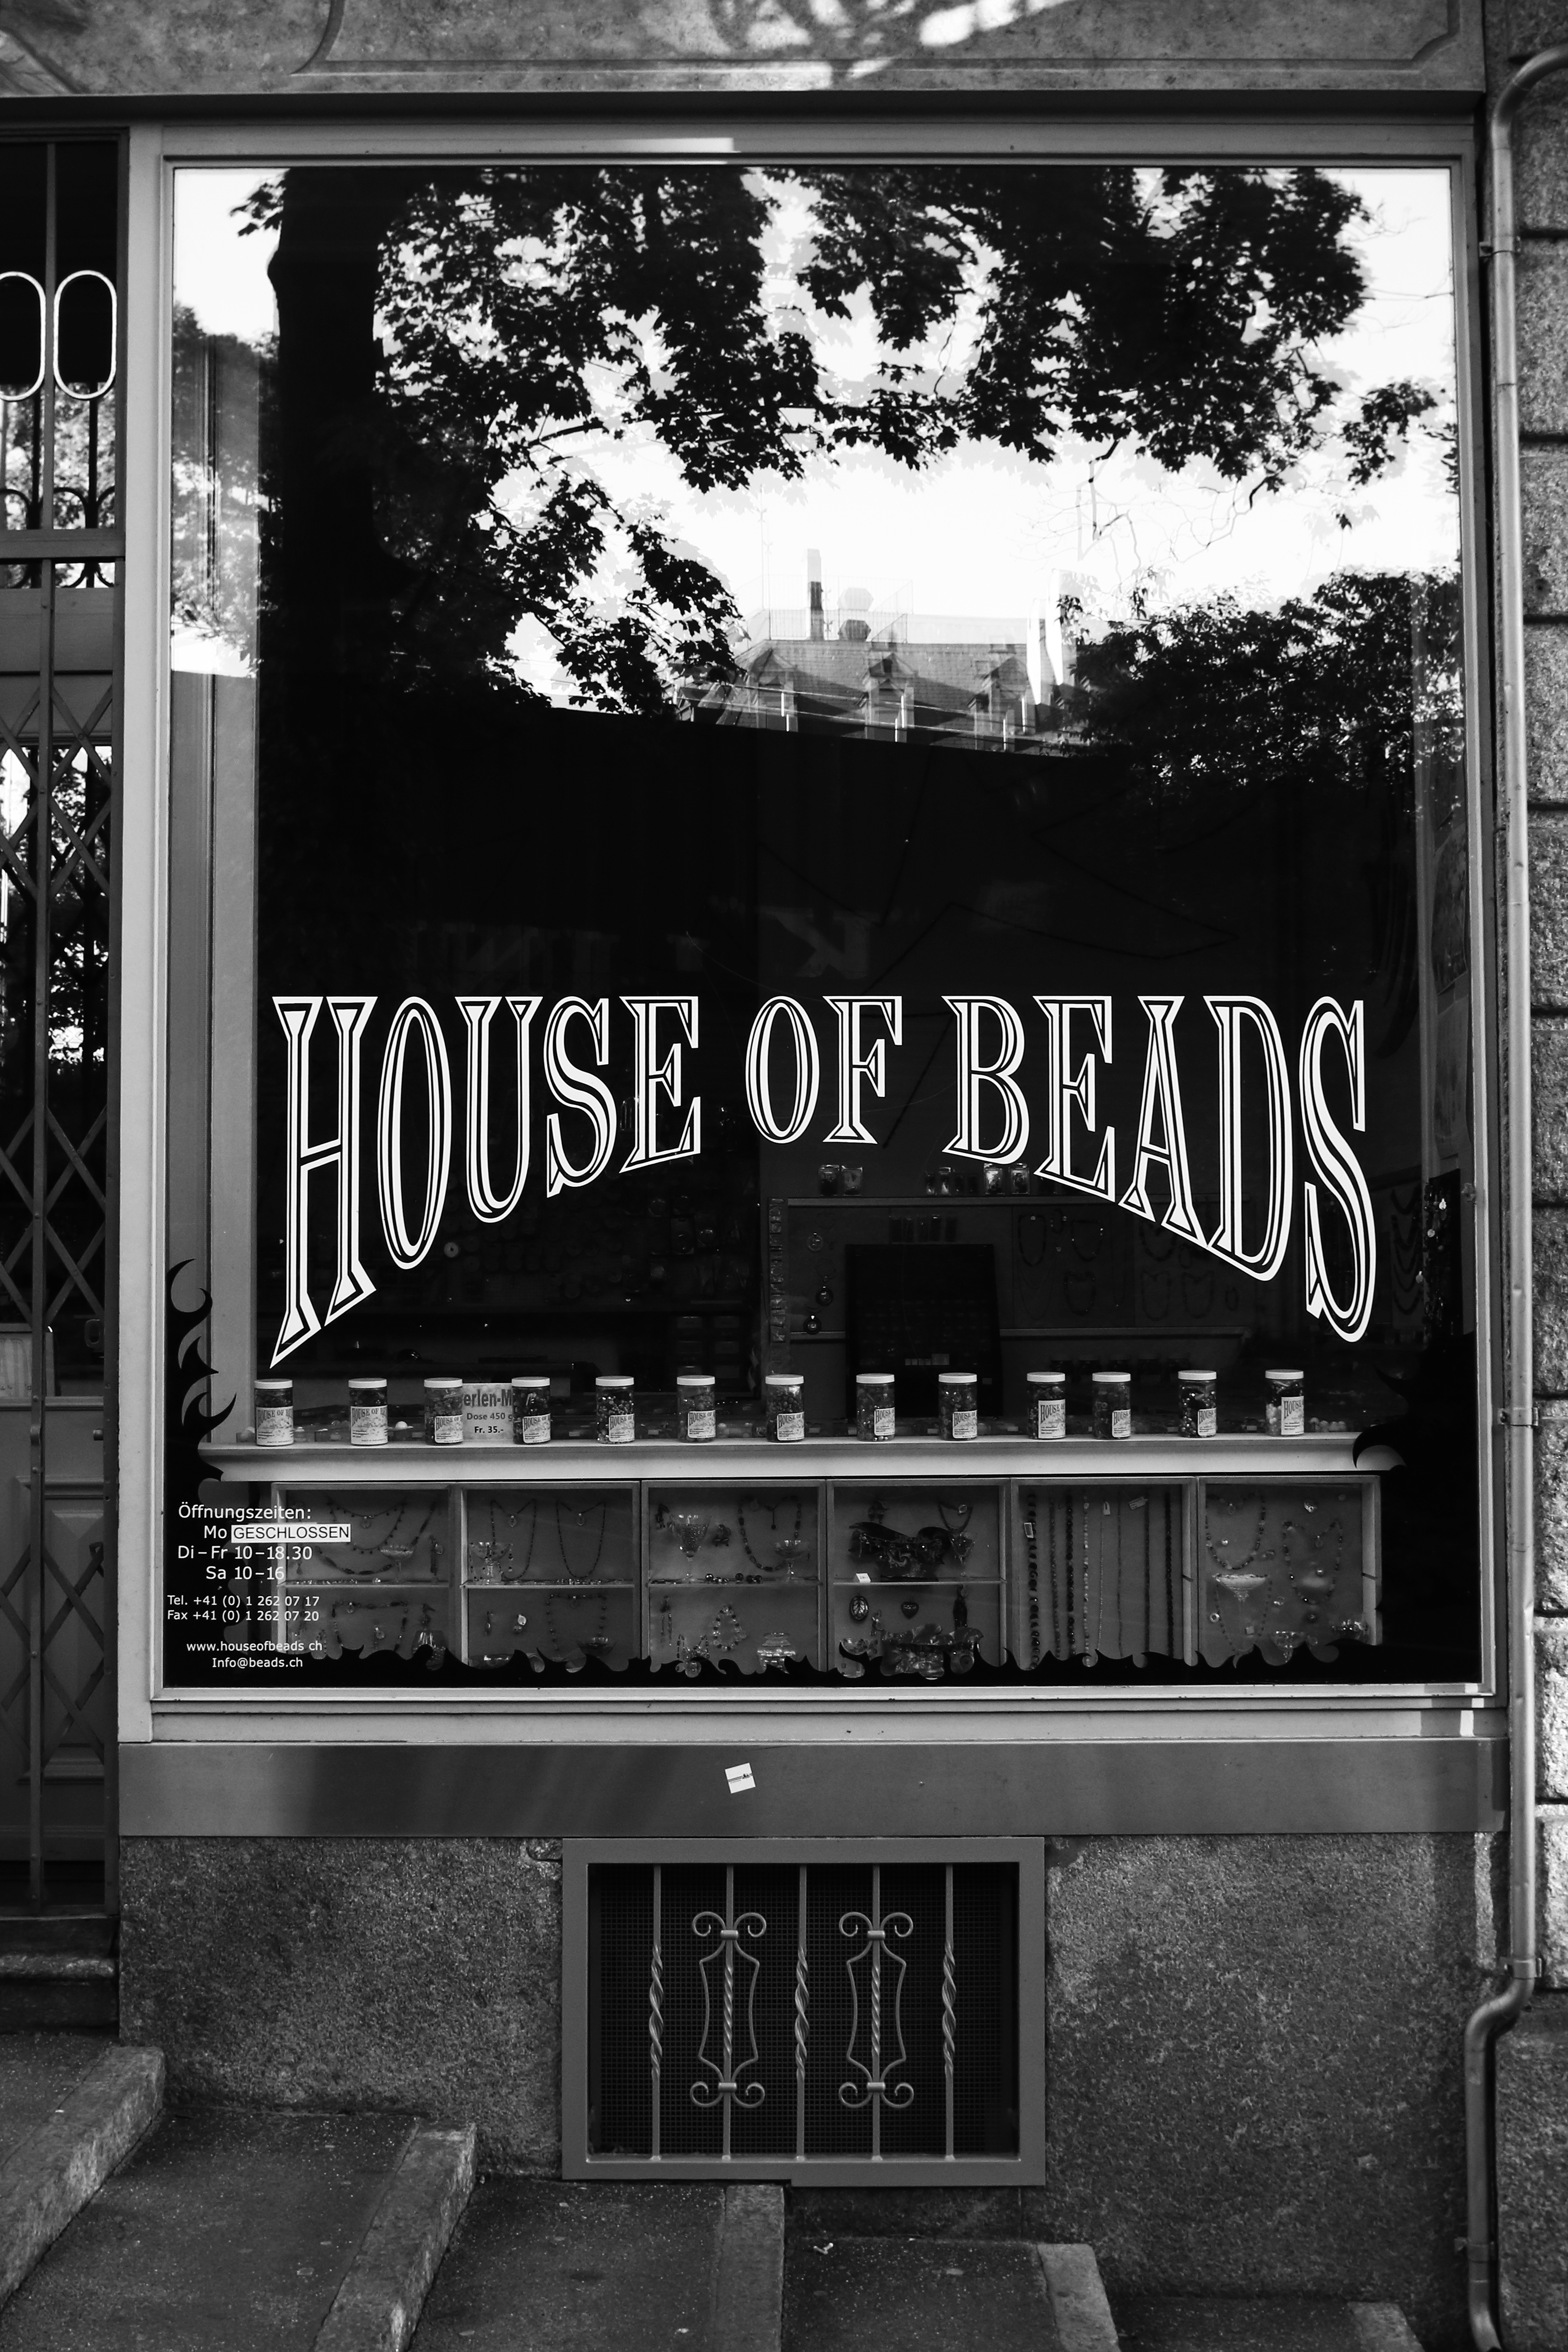
black and white, white, street, window, advertising, sign, black, monochrome, bw, blackandwhite, blackwhite, swiss, photograph, suisse, schweiz, sw, schwarzweiss, poster, zurich, schwarzweis, image, schwarzweissfotografie, schwarzweisfotografie, monochrome photography